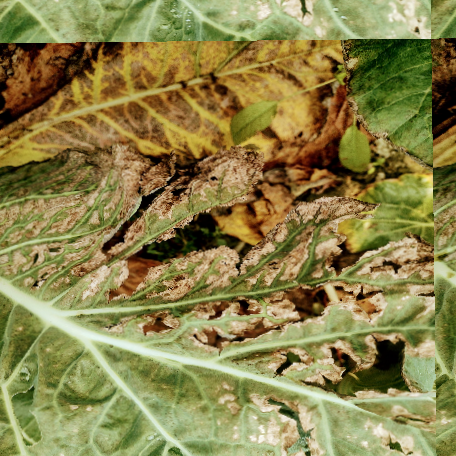
Label: Downy Mildew